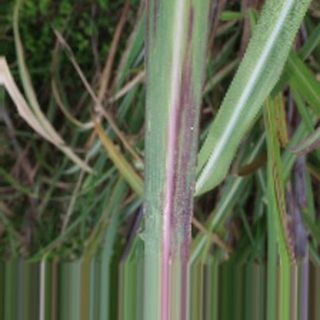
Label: sugarcane_bacterial_blight